Vaishnavism in Ancient Tamilakam

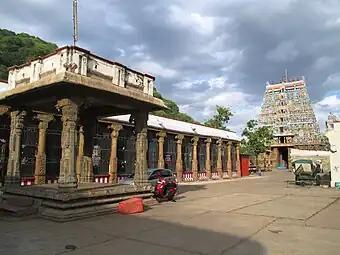
Sundarabahu Perumal Temple Mentioned in Paripadal.

Maduraikanchi, is an ancient Tamil poem in the Sangam literature. Lines 497 to 511 allude to gods and goddesses in temples like Thirumohoor Kalamegaperumal temple and Koodal Azhagar temple with iconographic items of Hinduism. Maha Vishnu is called the 'ruler of the three worlds' and the ""Supreme Deity"" and it identifies Rama and Krishna as his incarnations of Maha Vishnu. He is alluded to with "God who protects the world" and also as Tirivikrama - the lord who measured the three worlds. A bathing festival with rituals that include a dip in the water to "cleanse their sins" is mentioned in the poem. Chanting of the Vedas is mentioned in lines 512–518, The lines related to the Vedas, states Chelliah, alludes to the jivanmukta ideology found in Hinduism. Maduraikanchi also details the Thiruvonam festival celebrated in the Koodal Azhagar temple, Madurai.